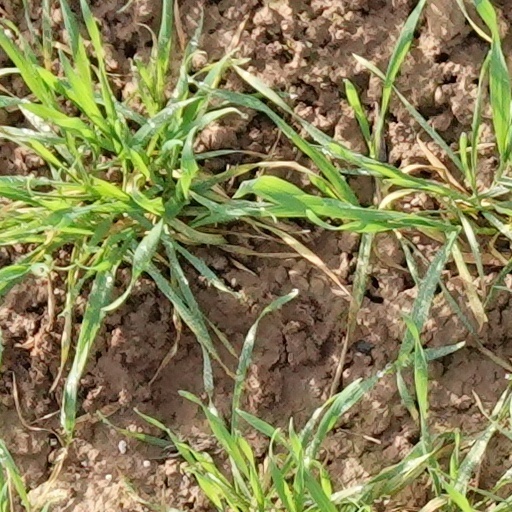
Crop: wheat